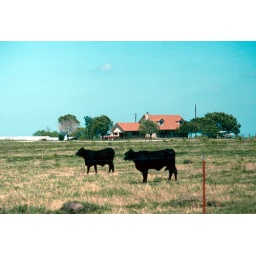
Aberdeen Angus cattle in foreground; red-and-white pickup truck parked at the garage door